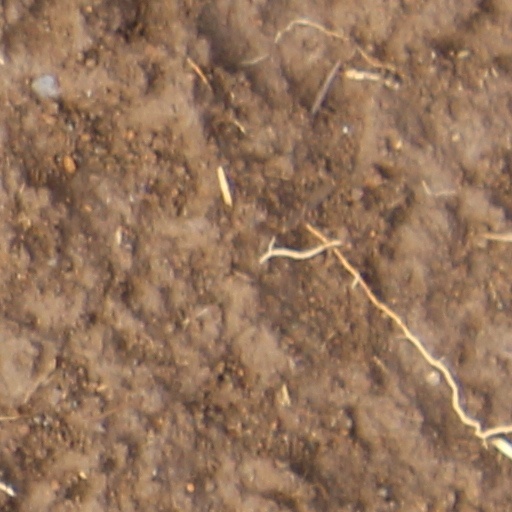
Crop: wheat